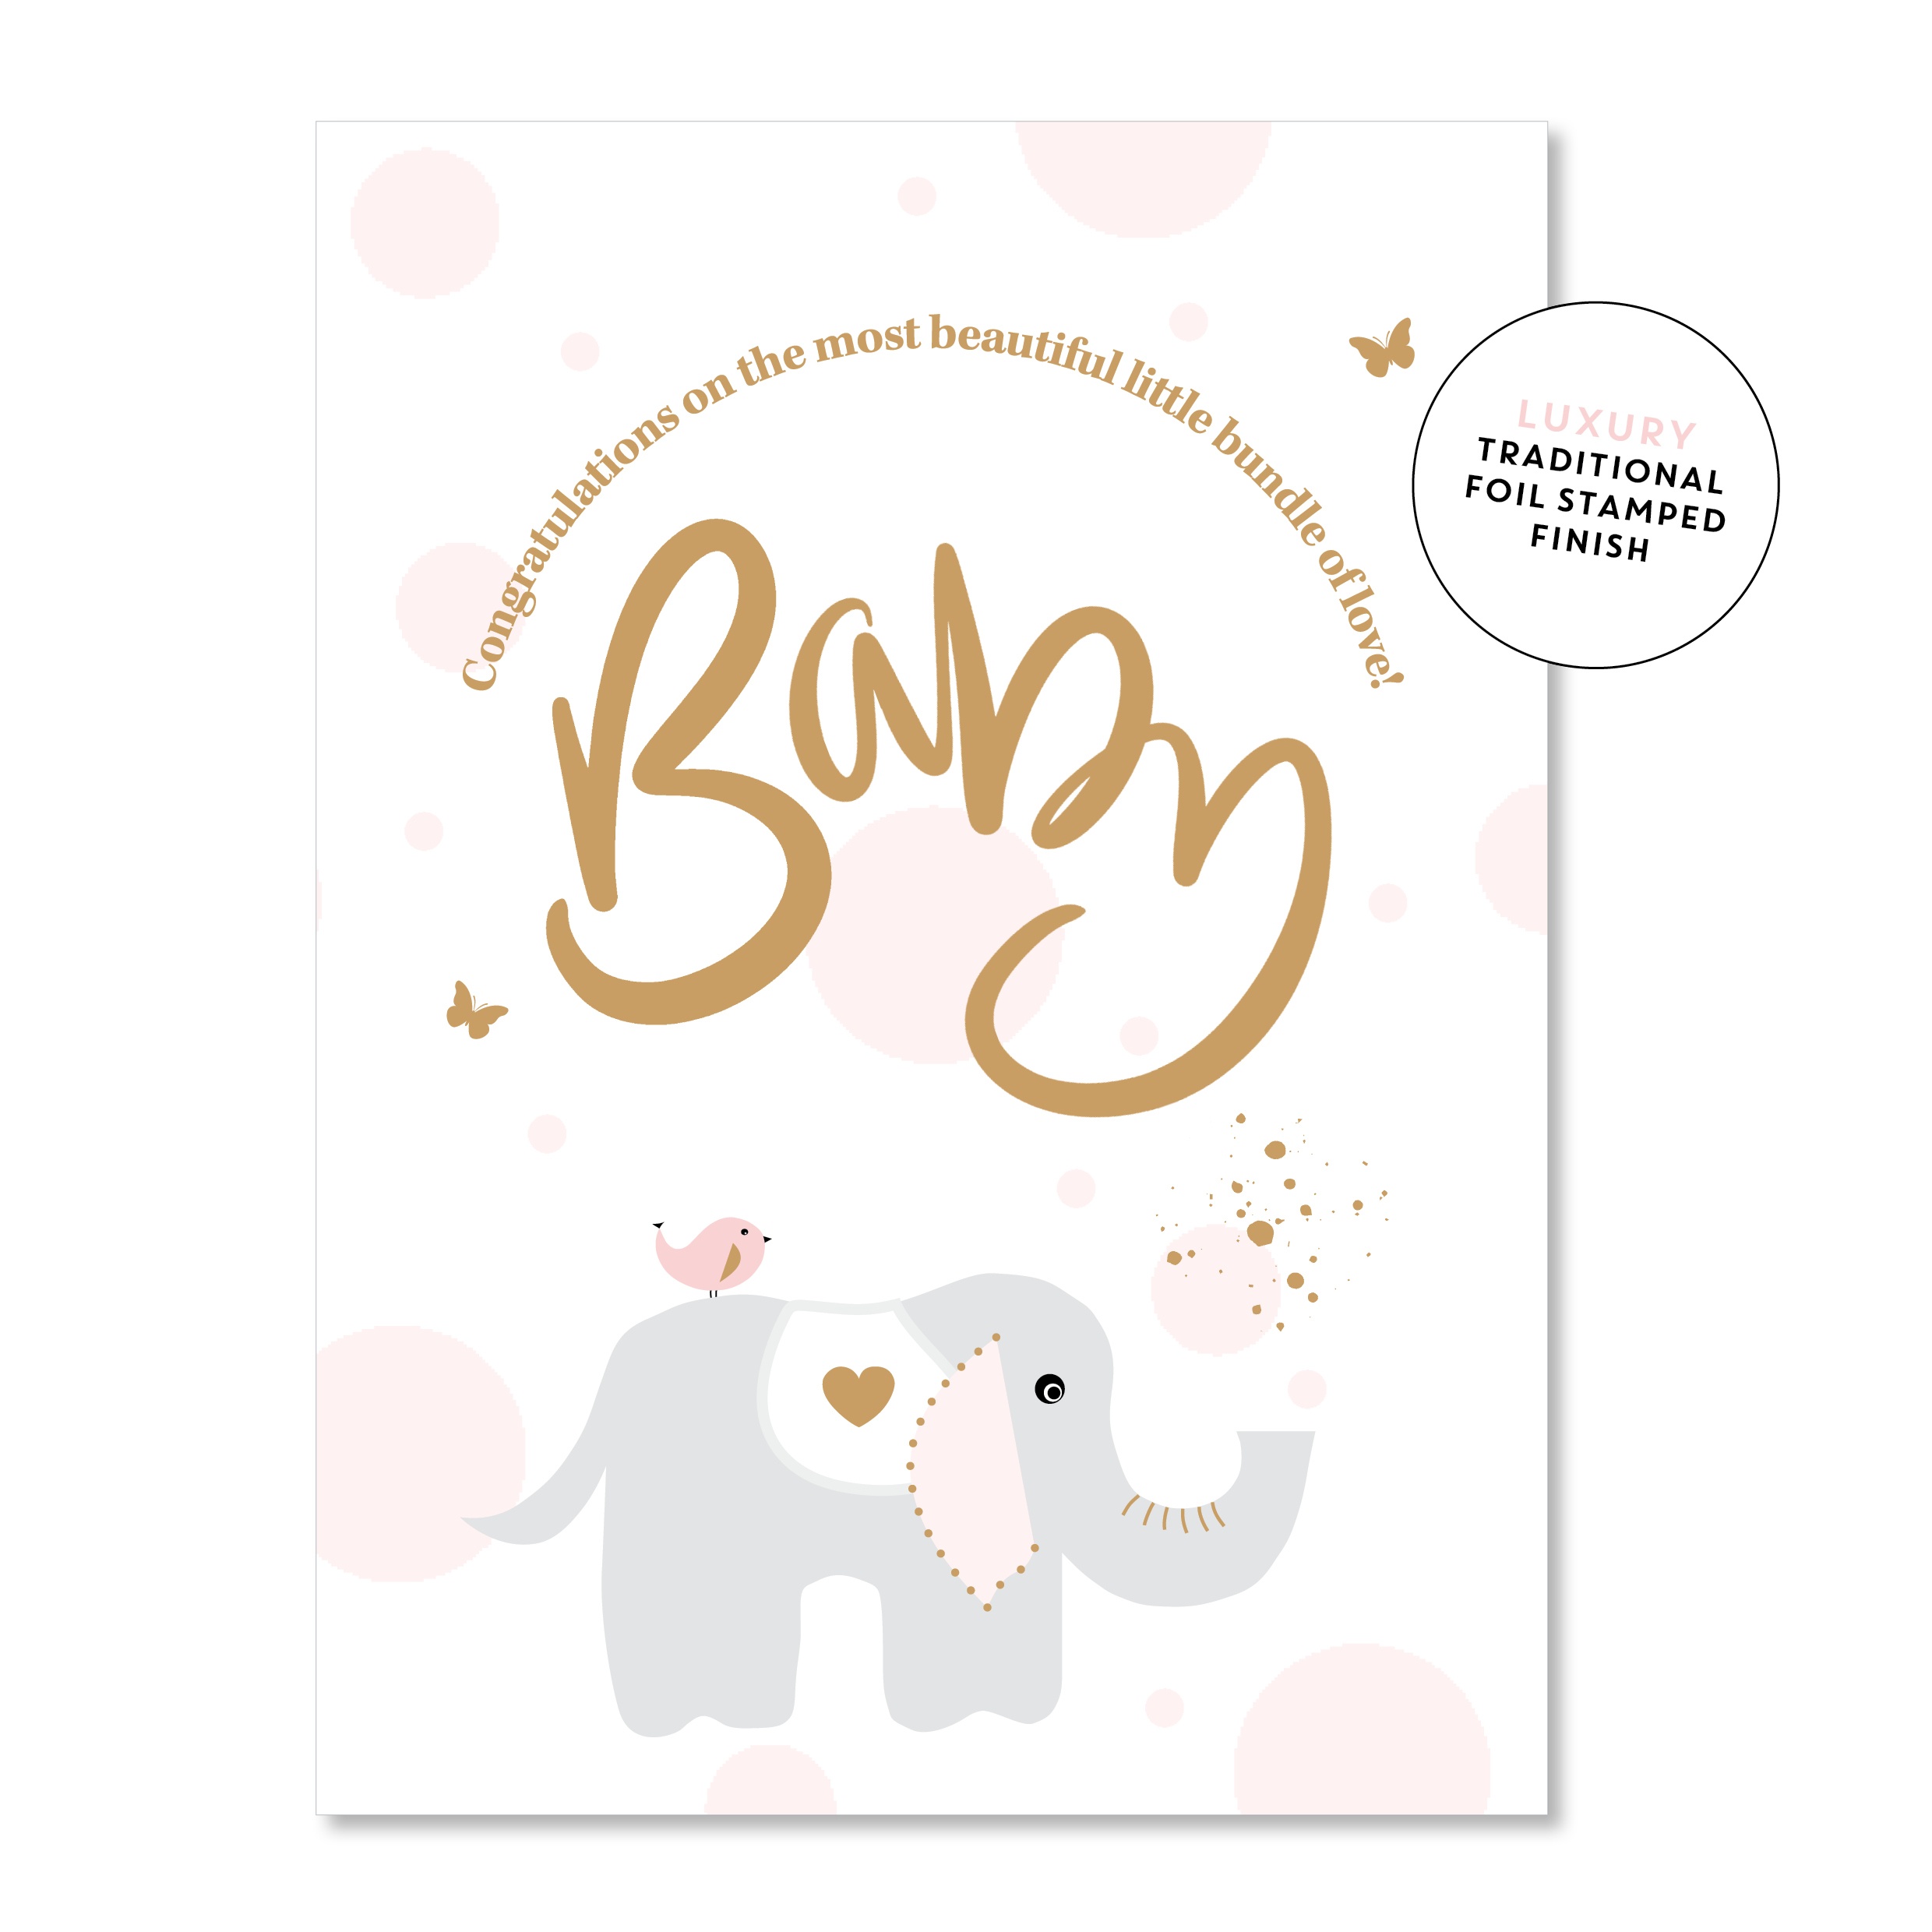
Baby Elephant - Pink
Featuring our unique handwritten font. Finished in stunning gold foil and printed on our luxurious 350gsm signature stock. The card is blank inside for your special message. Card size 108 x 150mm Stock weight 350gsm Envelope matching white
Brand: Just Smitten
Category: Office Supplies > Filing & Organization > Greeting Card Organizers